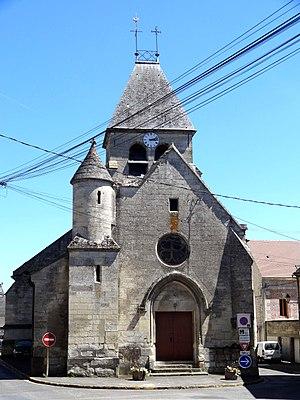
Façade occidentale.
L'église Saint-Denis est une église catholique paroissiale située à Neuilly-en-Thelle, dans le département de l'Oise, en France. Sa construction a commencé après la donation de la collation de la cure à l'abbaye Saint-Vincent de Senlis en 1187. Mais les seuls éléments significatifs qui subsistent de la première campagne de construction sont la façade et une partie de la base du clocher, avec sa voûte d'ogives. Des réparations ont été nécessaires après la Grande Jacquerie en 1358, et ont laissé les chapiteaux au sud de la base du clocher et deux baies à remplage. La modeste nef a si souvent été retouchée qu'elle a perdu tout caractère, et son unique bas-côté a été rebâti en 1842. Le clocher a quant à lui été reconstruit après un incendie en 1711. L'église Saint-Denis vaut donc surtout pour son vaste chœur Renaissance de trois travées, terminée par une abside à trois pans, et accompagné d'un collatéral au nord. Ce chœur est de dimensions généreuses, et s'il ne constitue pas un chef-d'œuvre, offre néanmoins une modénature atypique, et des supports des voûtes d'une conception originale.